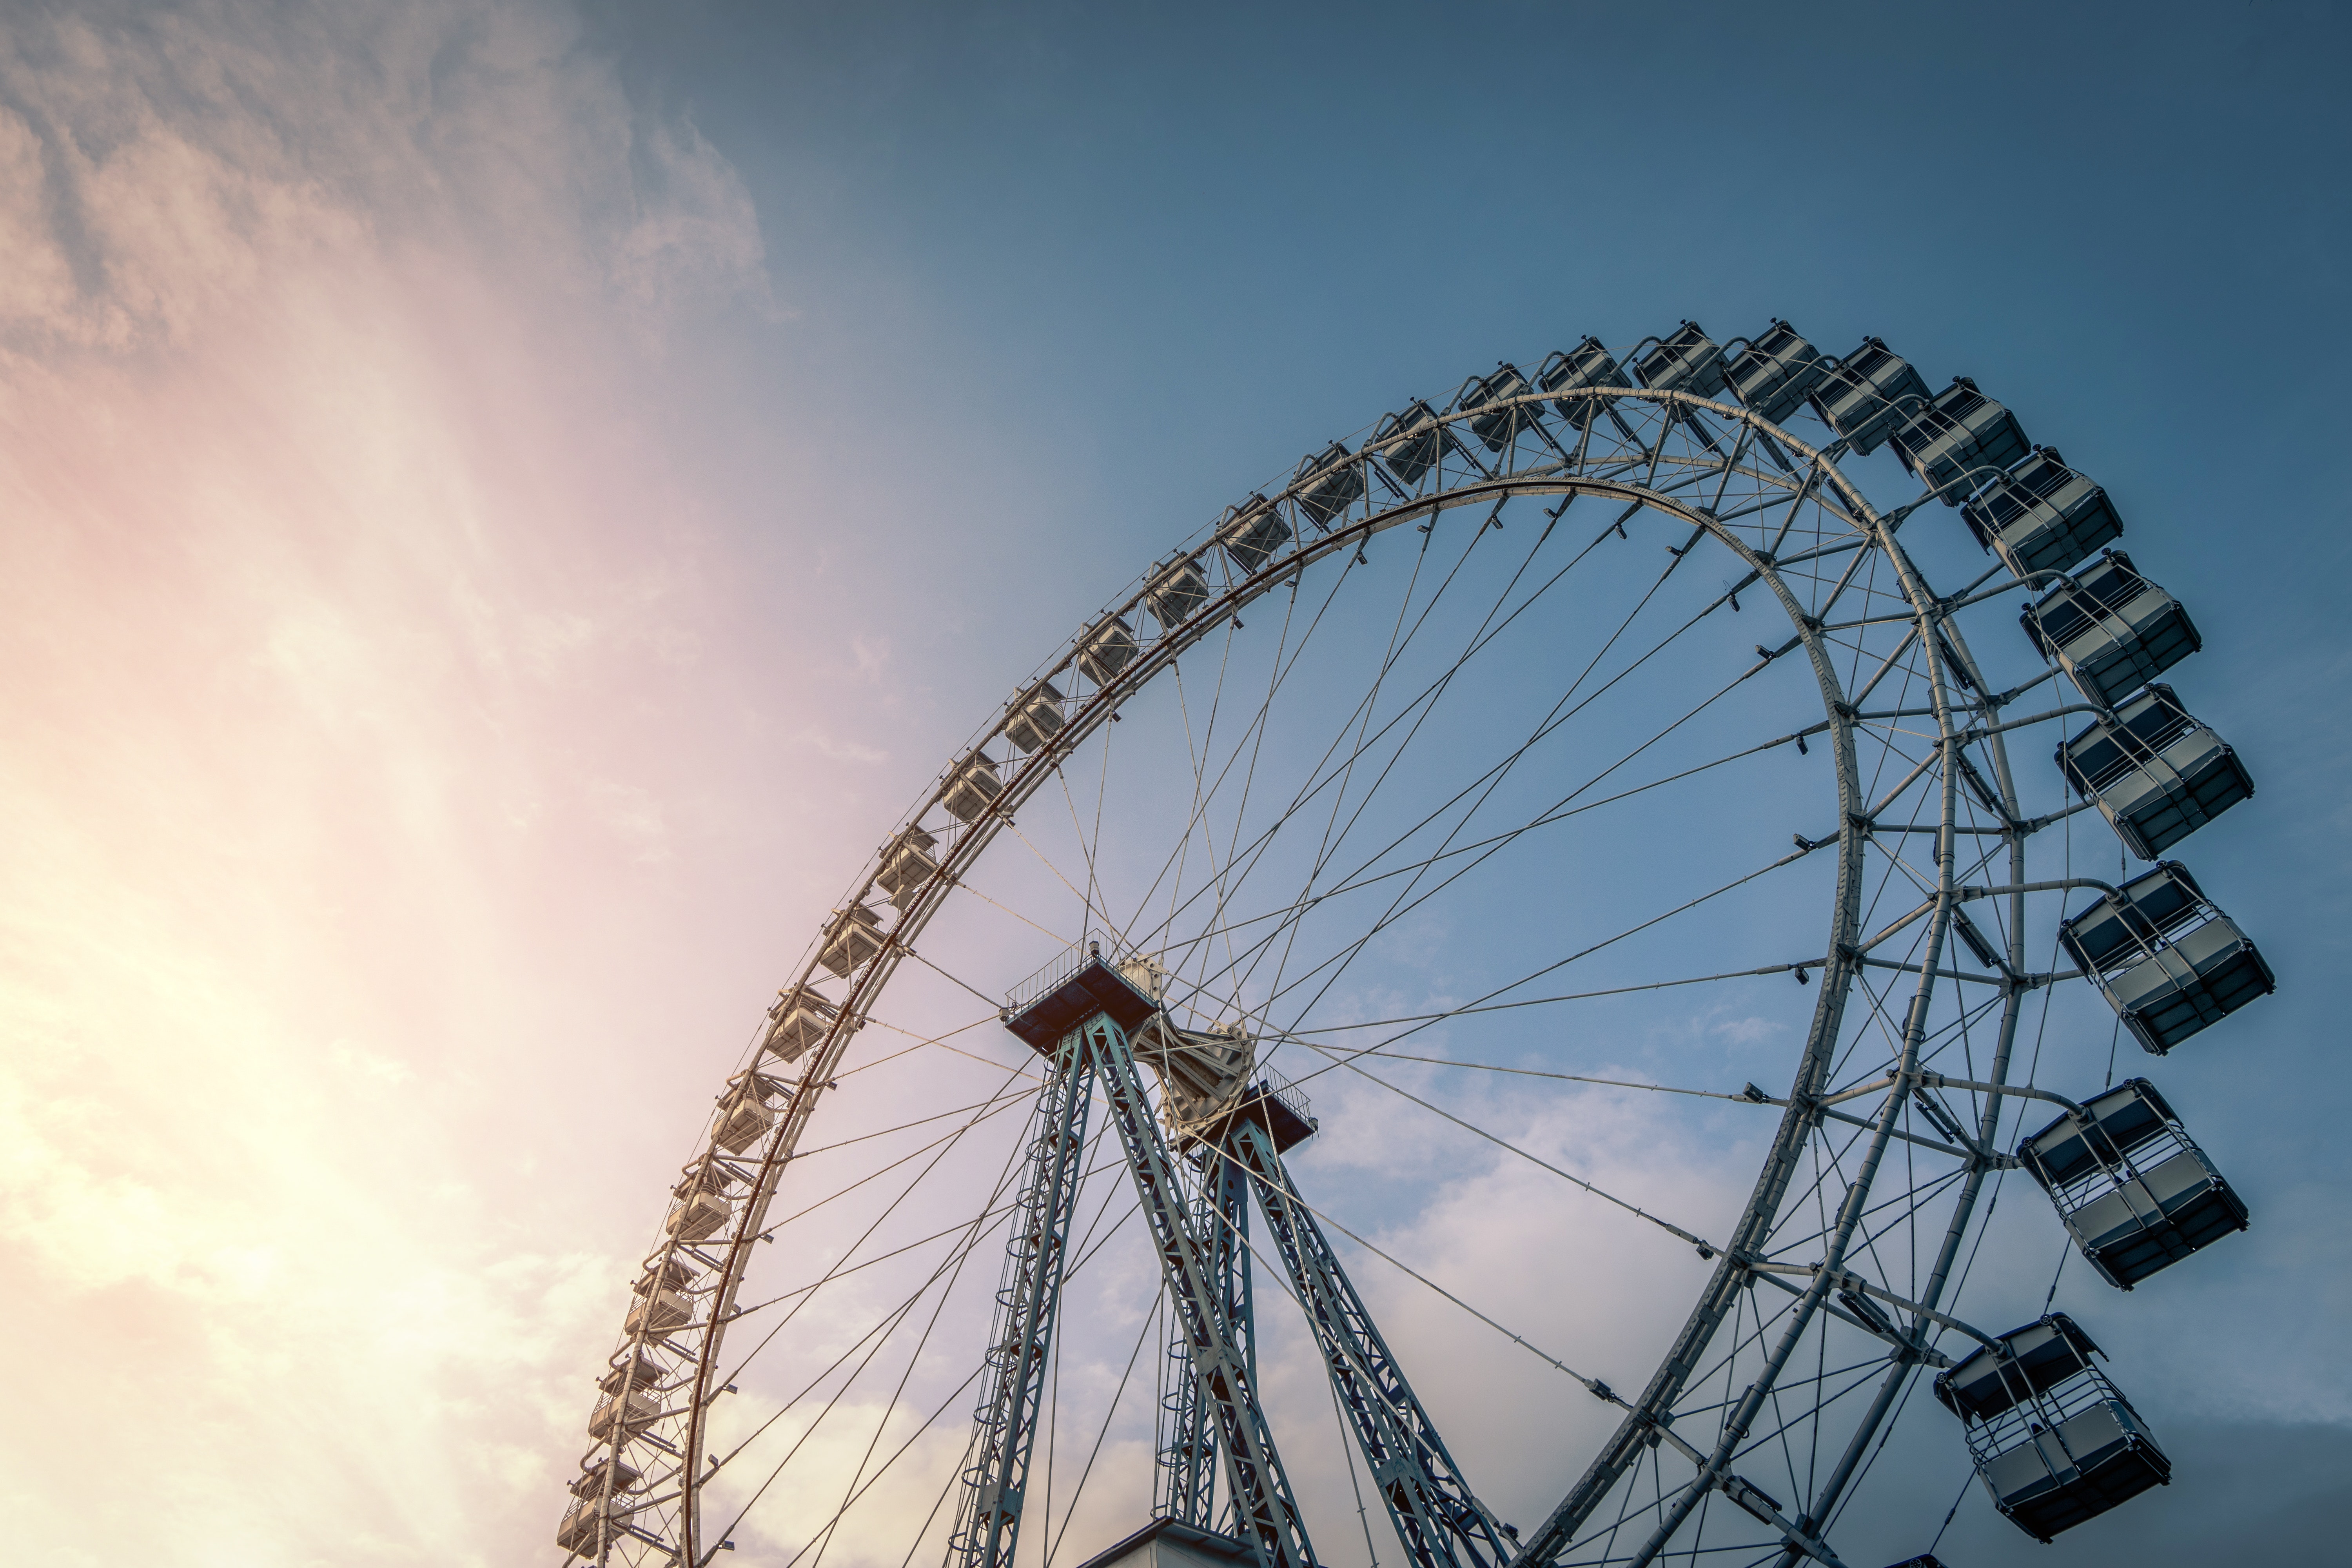
ferris wheel, sky, tourist attraction, landmark, daytime, wheel, cloud, amusement park, recreation, amusement ride, building